Ports de Morella

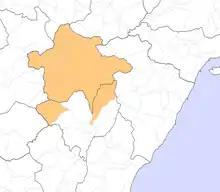
Map of the historical extent of the Ports de Morella according to Emili Beüt

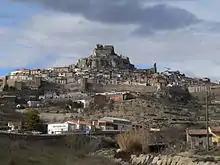
View of Morella

Ports de Morella is a historical Valencian comarca. It takes its name from the city of Morella, its capital and the only place in the region having been granted the title of 'city'.